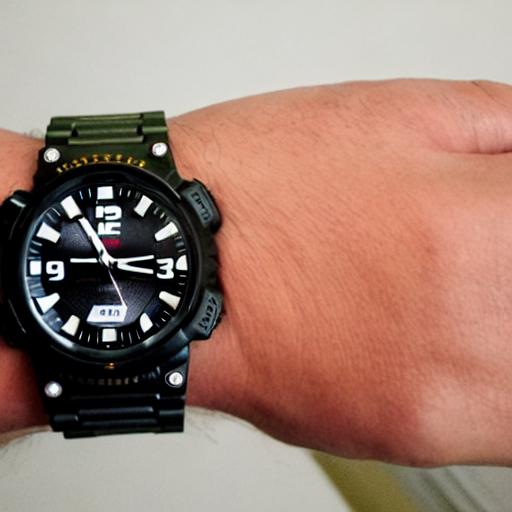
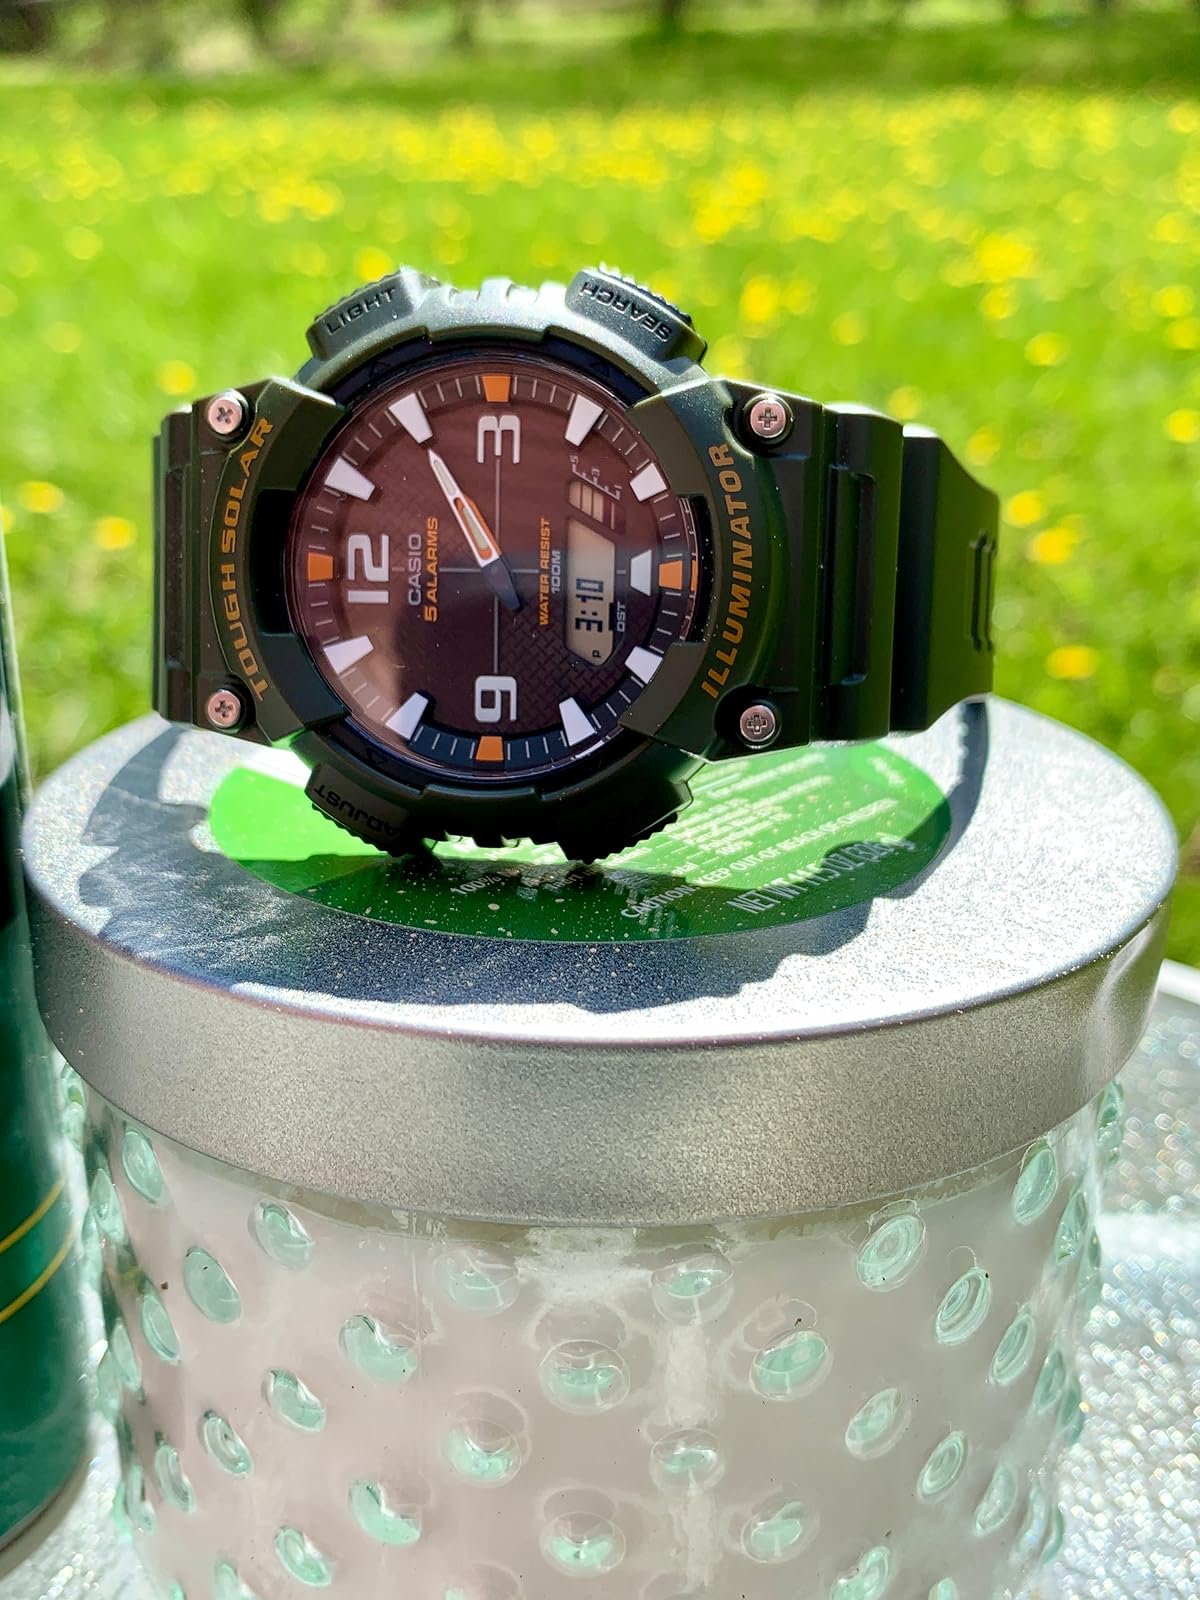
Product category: accessories_watch
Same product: no